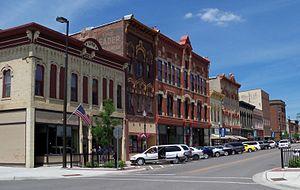
La ville de Faribault est le siège du comté de Rice, dans l’État du Minnesota, aux États-Unis. Sa population s’élevait à 23 352 habitants lors du recensement de 2010, estimée à 23 851 habitants en 2018.